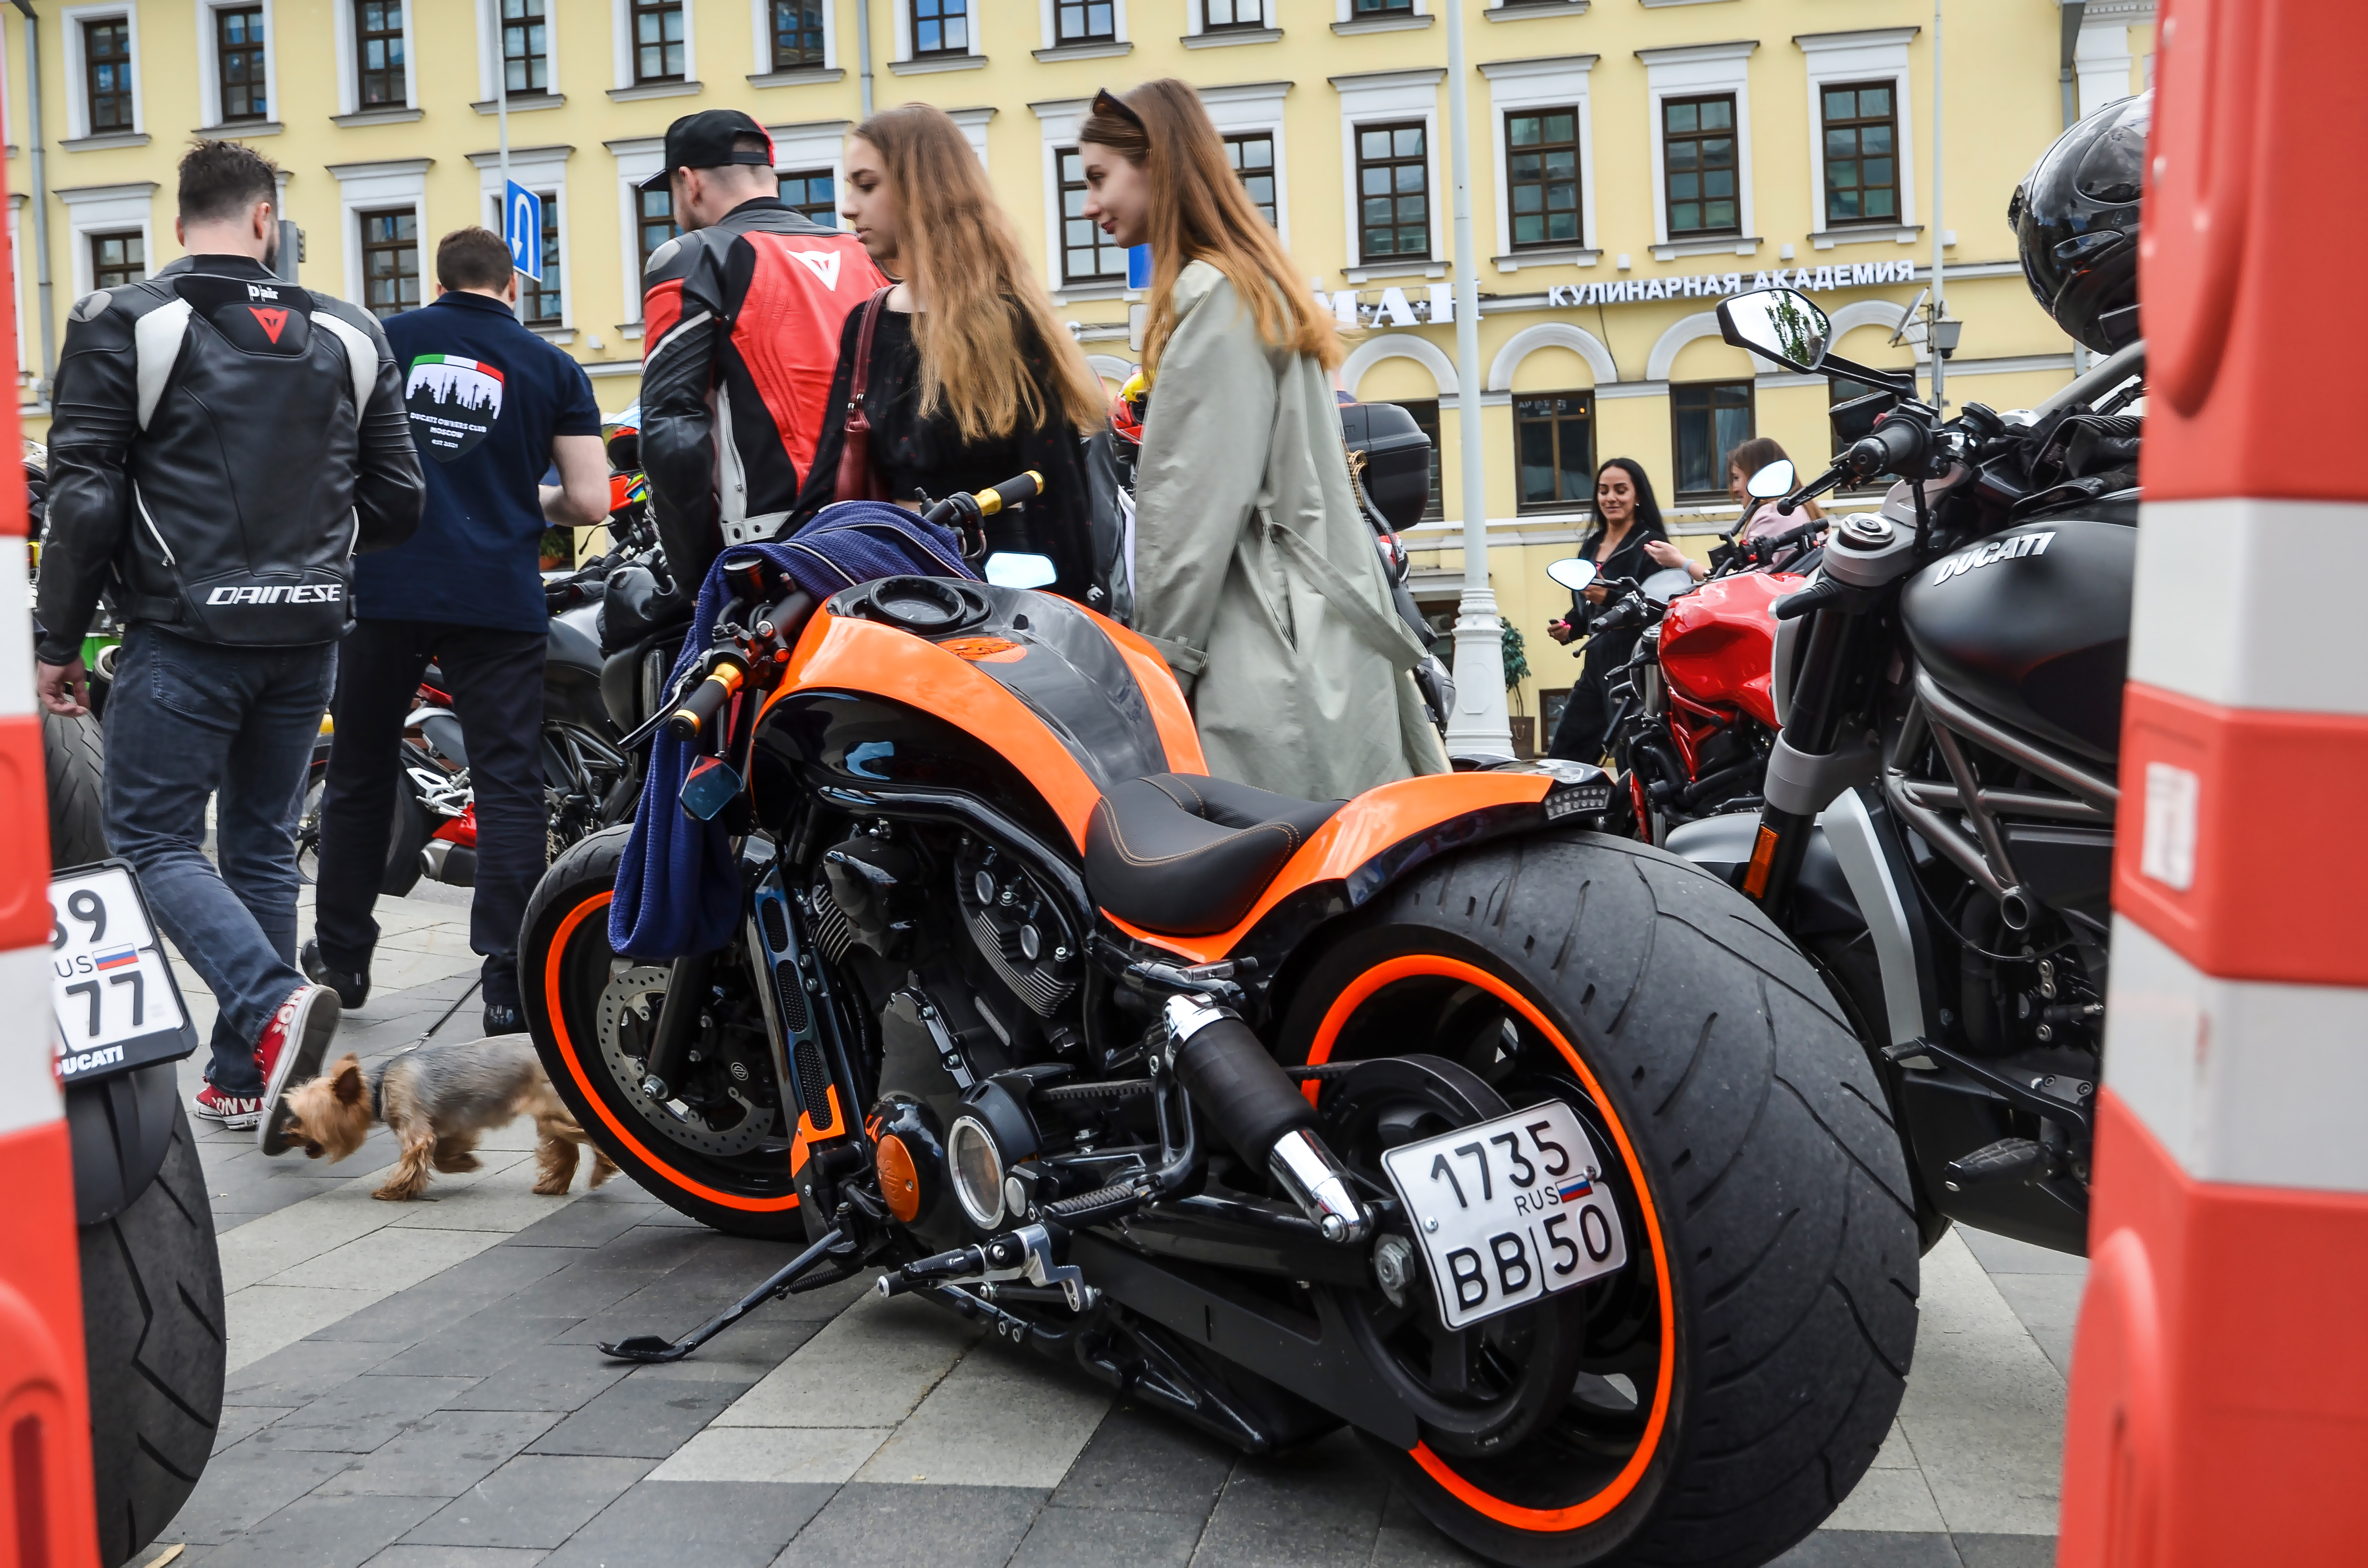
bike, wheel, tire, trousers, motor vehicle, automotive tire, fuel tank, motorcycle, automotive lighting, automotive design, vehicle, window, orange, alloy wheel, headlamp, automotive exterior, motorcycle accessories, rim, fender, chopper, automotive wheel system, automotive exhaust, motorcycle fairing, jacket, personal protective equipment, motorcycling, auto part, vehicle brake, cruiser, event, spoke, classic, exhaust system, motorcycle helmet, street, boot, road, suit, disc brake, team, sports car, transport, Luggage and bags, city